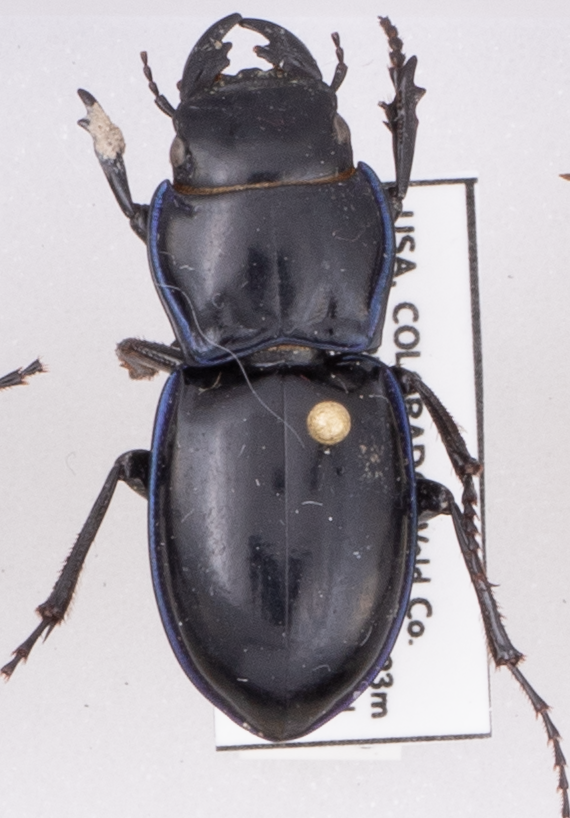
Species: Pasimachus elongatus
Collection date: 2021-05-26
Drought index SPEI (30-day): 1.166
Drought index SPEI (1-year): -0.676
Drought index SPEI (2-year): -0.128